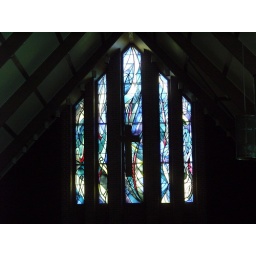
stained glass window in the church